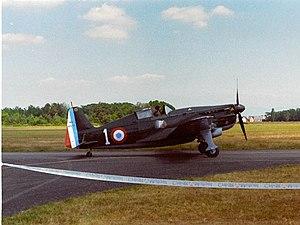
Le Morane-Saulnier MS.406 est le premier avion de chasse moderne des années 1930 à entrer en service dans les unités de l'Armée de l'air, et sans doute l'un des avions de combat français les plus connus de la Seconde Guerre mondiale. Il est le premier chasseur français dépassant les 400 km/h, et l'un des deux seuls types d'appareil français construits à plus de 1 000 exemplaires, avec le Potez 63.
Eidgenössische Konstruktions Werkstätte, est une société de construction aéronautique suisse.
Pierre Le Gloan est un as français de la Seconde Guerre mondiale, né le 6 janvier 1913 à Kergrist-Moëlou, mort le 11 septembre 1943 à Ouillis, en Algérie française. Il compte 21 victoires, dont 18 homologuées.
La guerre franco-thaïlandaise a opposé la Thaïlande du général Plaek Pibulsonggram, dit Phibun, et l'État français dans la péninsule indochinoise, dans le contexte de la Seconde Guerre mondiale. Elle précède de quelques mois le déclenchement de la guerre du Pacifique proprement dite.
La Seconde Guerre mondiale est la première guerre où les avions militaires furent utilisés de façon intensive, devenant un élément essentiel de la doctrine militaire. Certains avions, bien que conçus et utilisés pendant l'entre-deux-guerres, particulièrement au cours de la guerre d'Espagne ont été réunis ici car ils ont été rendus célèbres par leur action au cours de la Seconde Guerre mondiale. Les noms officiellement attribués à certains avions, figurent à côté de leur désignation en italique.